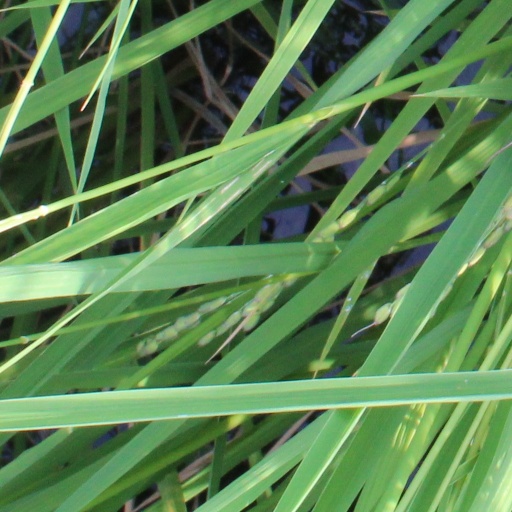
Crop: rice